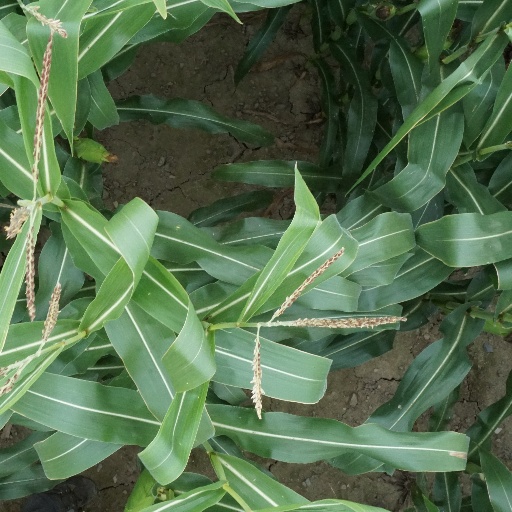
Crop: maize; corn